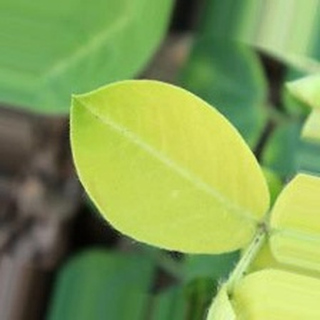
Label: groundnut_nutrition_deficiency